Battle of Warsaw (1831)

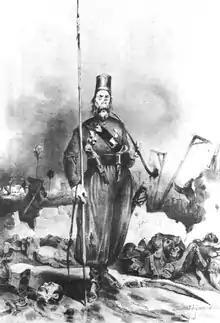
"Order reigns in Warsaw", French caricature, 1831

Although the Poles managed to contain and defeat the Russian cavalry, its charge and initial successes caused widespread panic in Polish ranks. The garrison of Fort 72 abandoned its positions, leaving its guns behind, and retreated to Fort 73 without a fight. Likewise, the garrison of Fort 73 panicked, and its commanding officer, Col. Przedpełski, ordered his soldiers to block the guns, abandon the main rampart and assume defensive positions facing the back wall of the fort, expecting the Russian cavalry to enter the fortification from behind. This allowed the Russian infantry to capture Fort 72, a fortified "Red Inn" and head towards Fort 73 unopposed. Polish officers managed to contain the panic just in time for their infantrymen to open rank fire on the approaching Russians and force them to withdraw. Fort 72 remained in Russian hands.